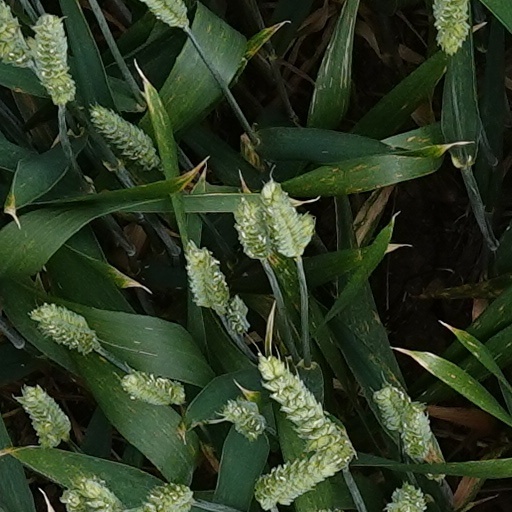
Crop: wheat